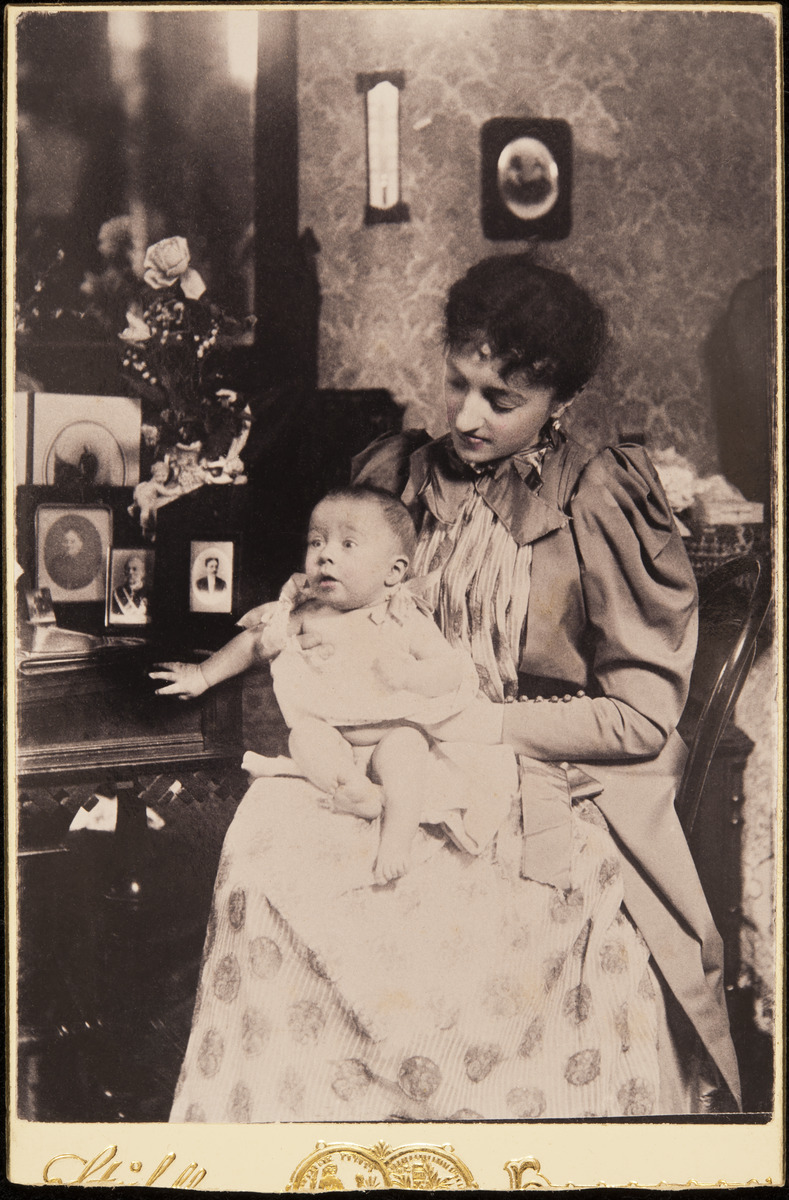
Constantin Grünberg 10 kuukauden ikäisenä äitinsä Eugenie Grünbergin sylissä kotona Helsingissä
sisällön kuvaus: Constantin Grünberg 10 kuukauden ikäisenä äitinsä Eugenie Grünbergin sylissä kotona Helsingissä. Mahdollisesti Erottaja 6. Taustalla peilipöydällä kehystettyjä valokuvia. mustavalkoinen
Kuvaaja: Ståhlberg, Karl Emil, valokuvaaja
Ajankohta: kuvausaika 1891-1892
Aiheet: Grünberg, Constantin, Grünberg, Eugenie, lapset, vauvat, äitiys, interiöörit, valokuvat